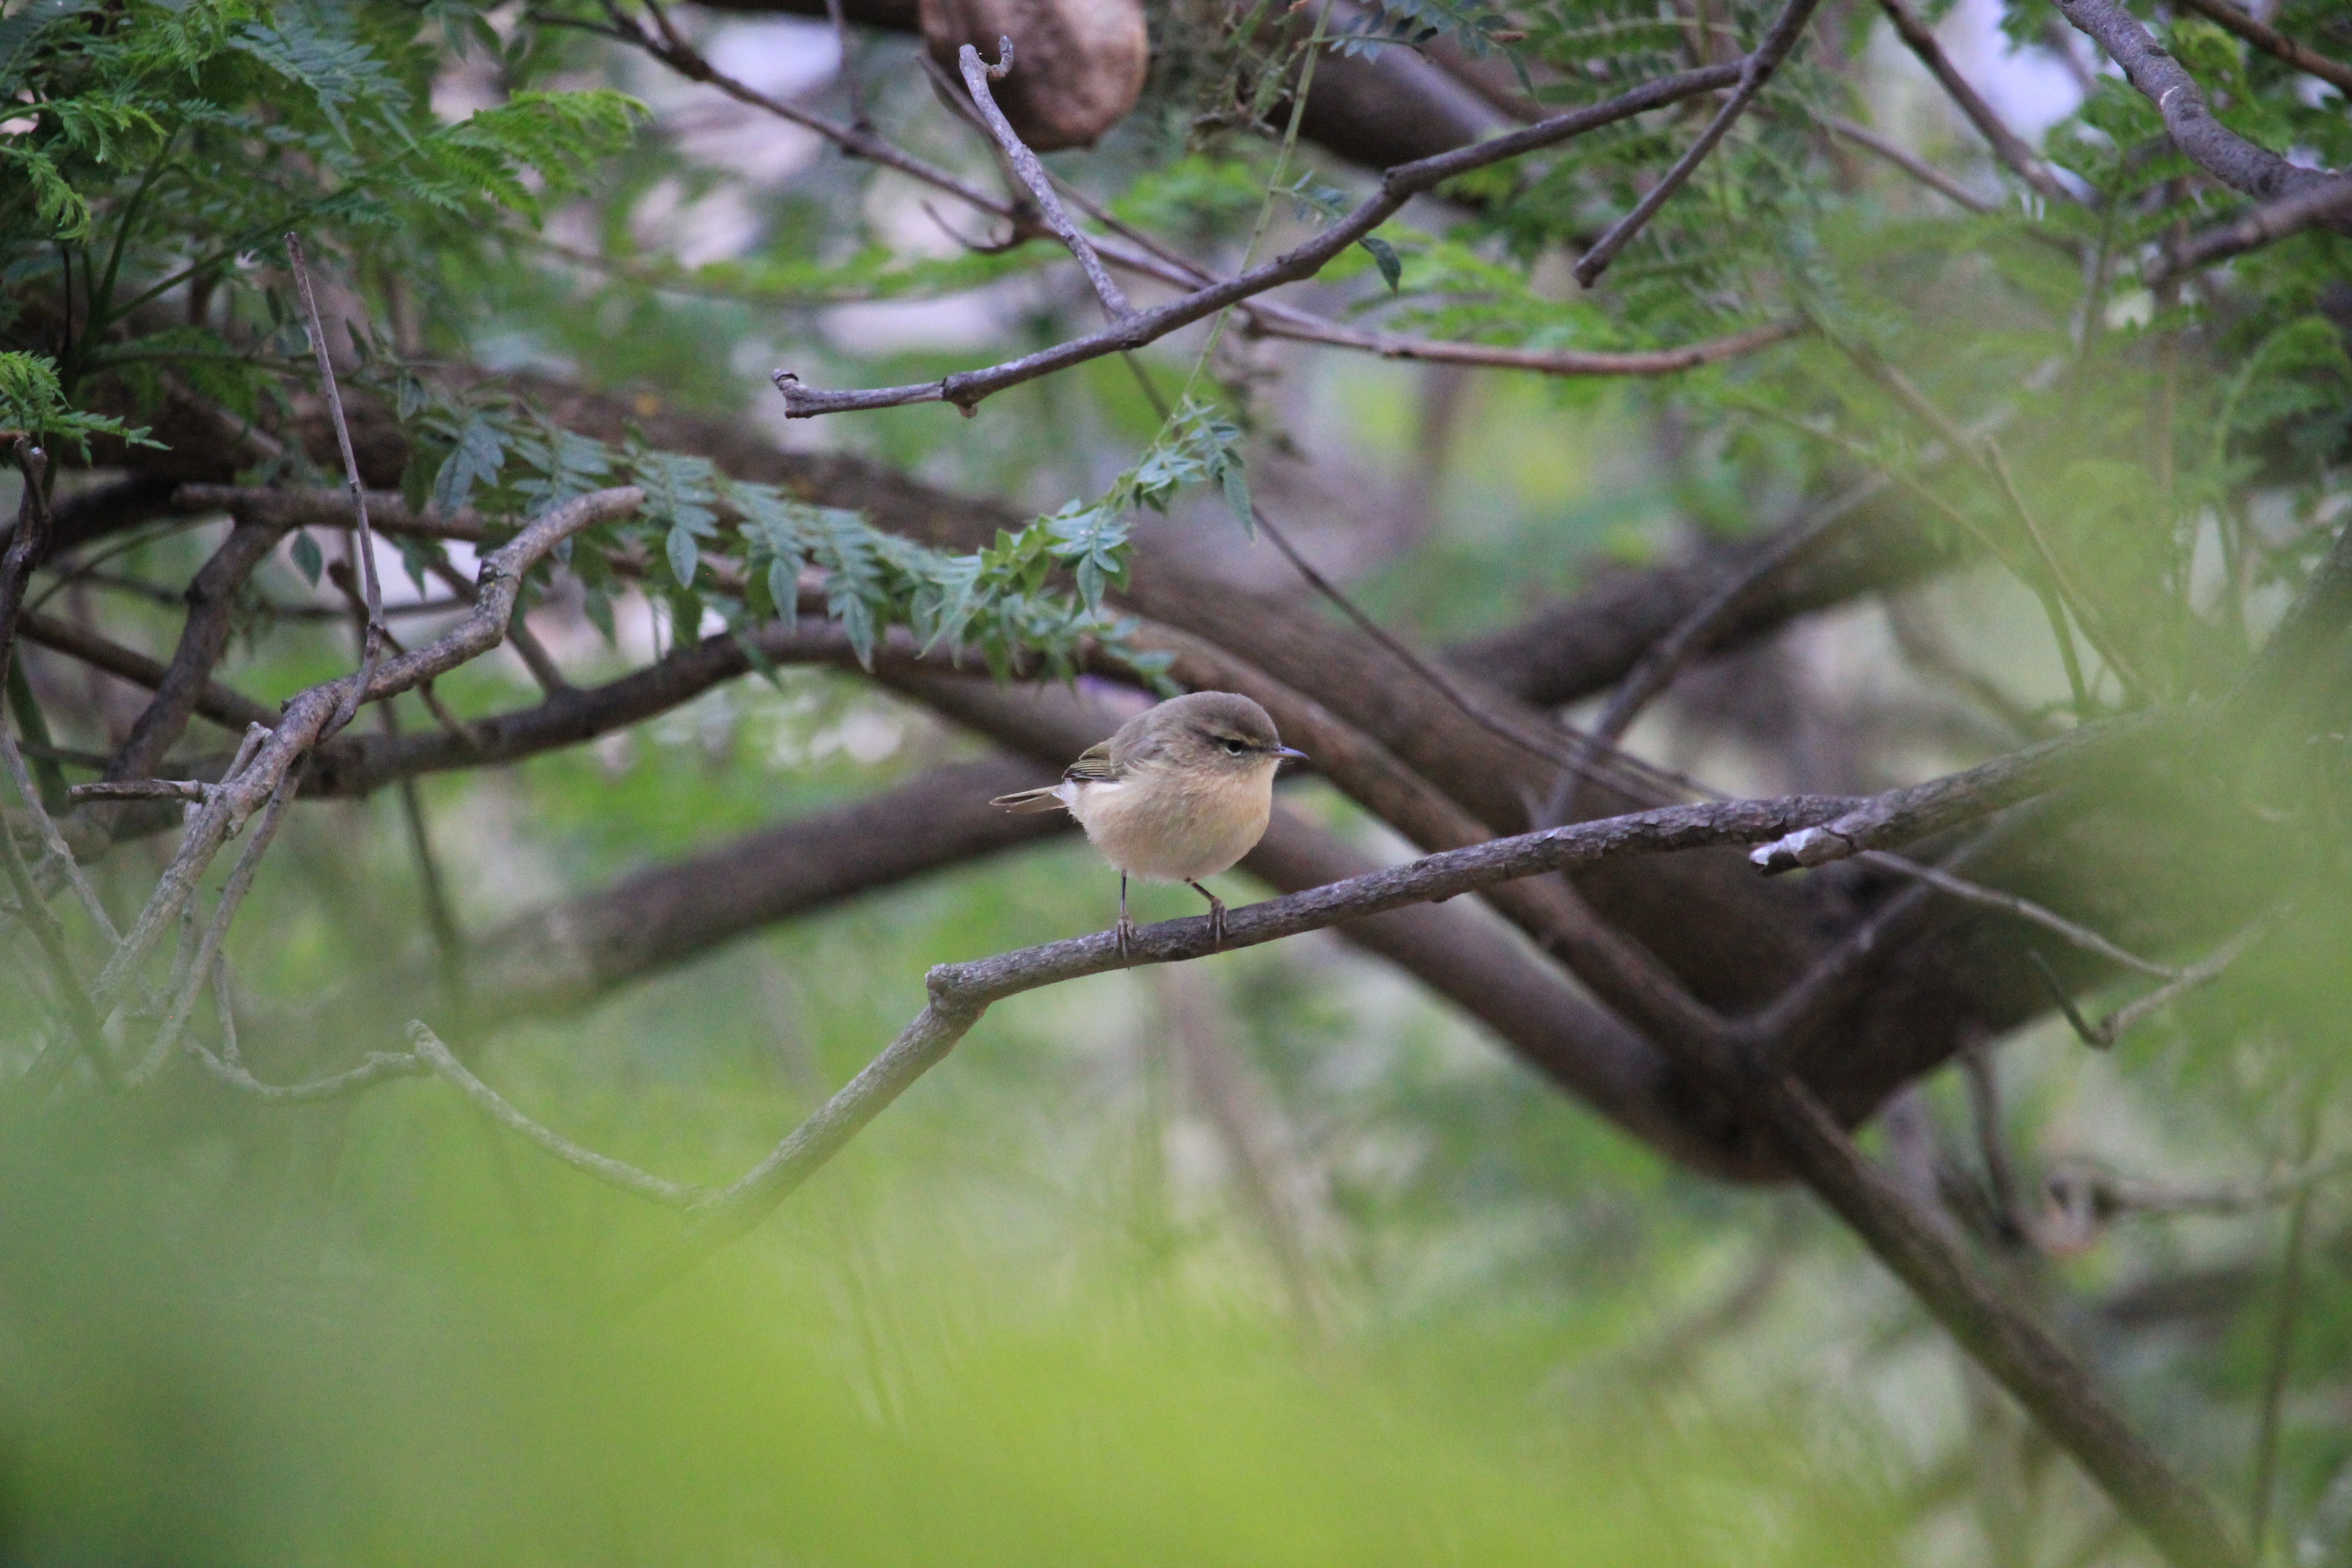
tree, nature, outdoor, branch, bird, flower, wildlife, wild, fauna, vertebrate, song, habitat, chiffchaff, perching bird